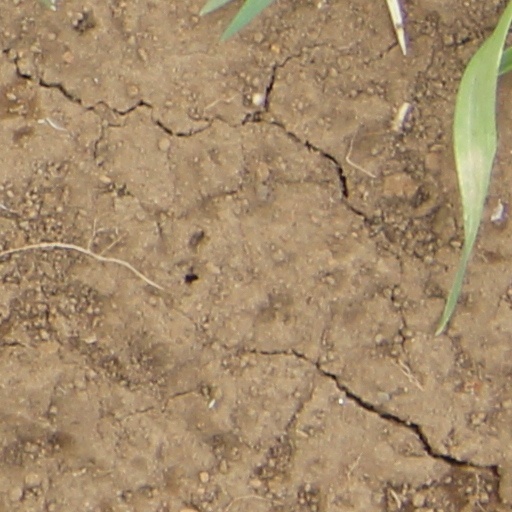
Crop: wheat